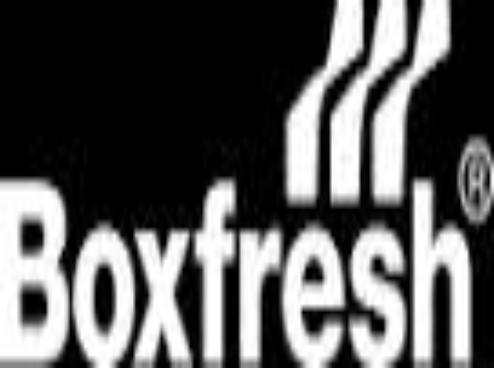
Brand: Boxfresh
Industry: Clothes